Yamaska River

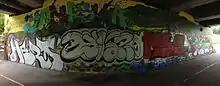
A portion of the mural "Qu'es-tu devenu, Yamaska?" under Patrick-Hackett bridge in Granby, QC.

11 May 2013 saw the inauguration of two collective artworks ""URGENCE YAMASKA"" (Yamaska Emergency) and ""LA YAMASKA, C'EST NOUS..."" (The Yamaska, it is us...), during the community art project Art-Yamaska; the art is said to be issue of a collective reflection about the river's health and depicts several clear environmental messages. The project aims education of ecological awareness linked to the Yamaska's health. Along with the artwork's public exposition on Granby's water pumping station, the project included poetry reading, a photography exposition, and several mural and mosaic workshops, culminating in festivities on the river's celebration day in 2013. Since their installment, the collective murals have gained much renown and visibility due to their location just off a popular cycling network (a large portion of it within meters of the river).